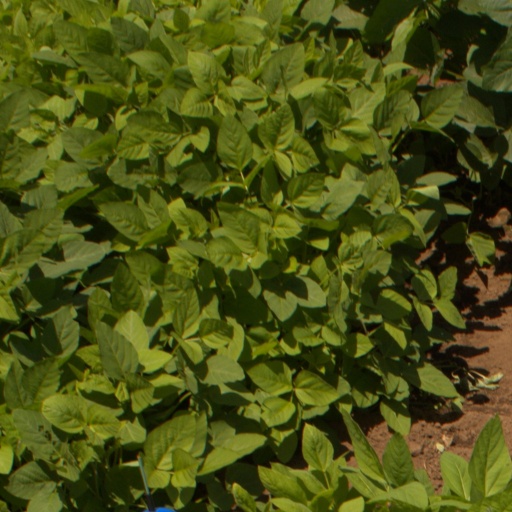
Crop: soybean